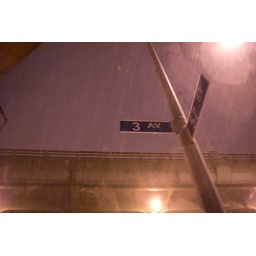
Streaky snow, coming down hard around the 3rd Ave / 57th St. street sign